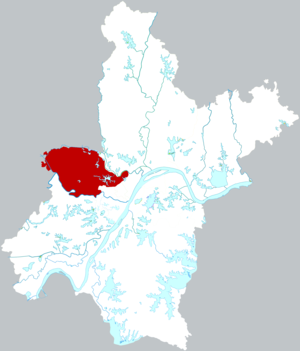
Le district de Dongxihu est une subdivision administrative de la province du Hubei en Chine. Il est placé sous la juridiction de la ville sous-provinciale de Wuhan.